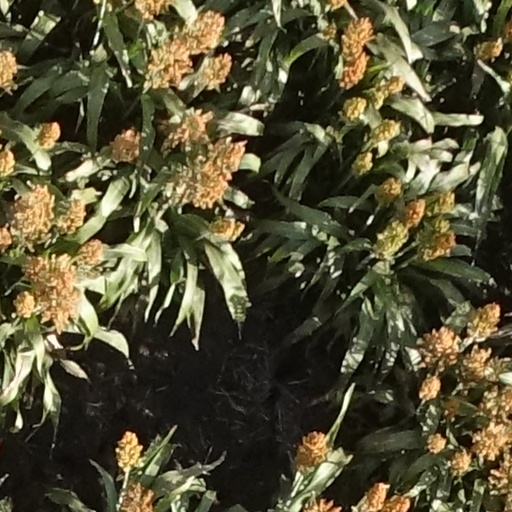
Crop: sorghum